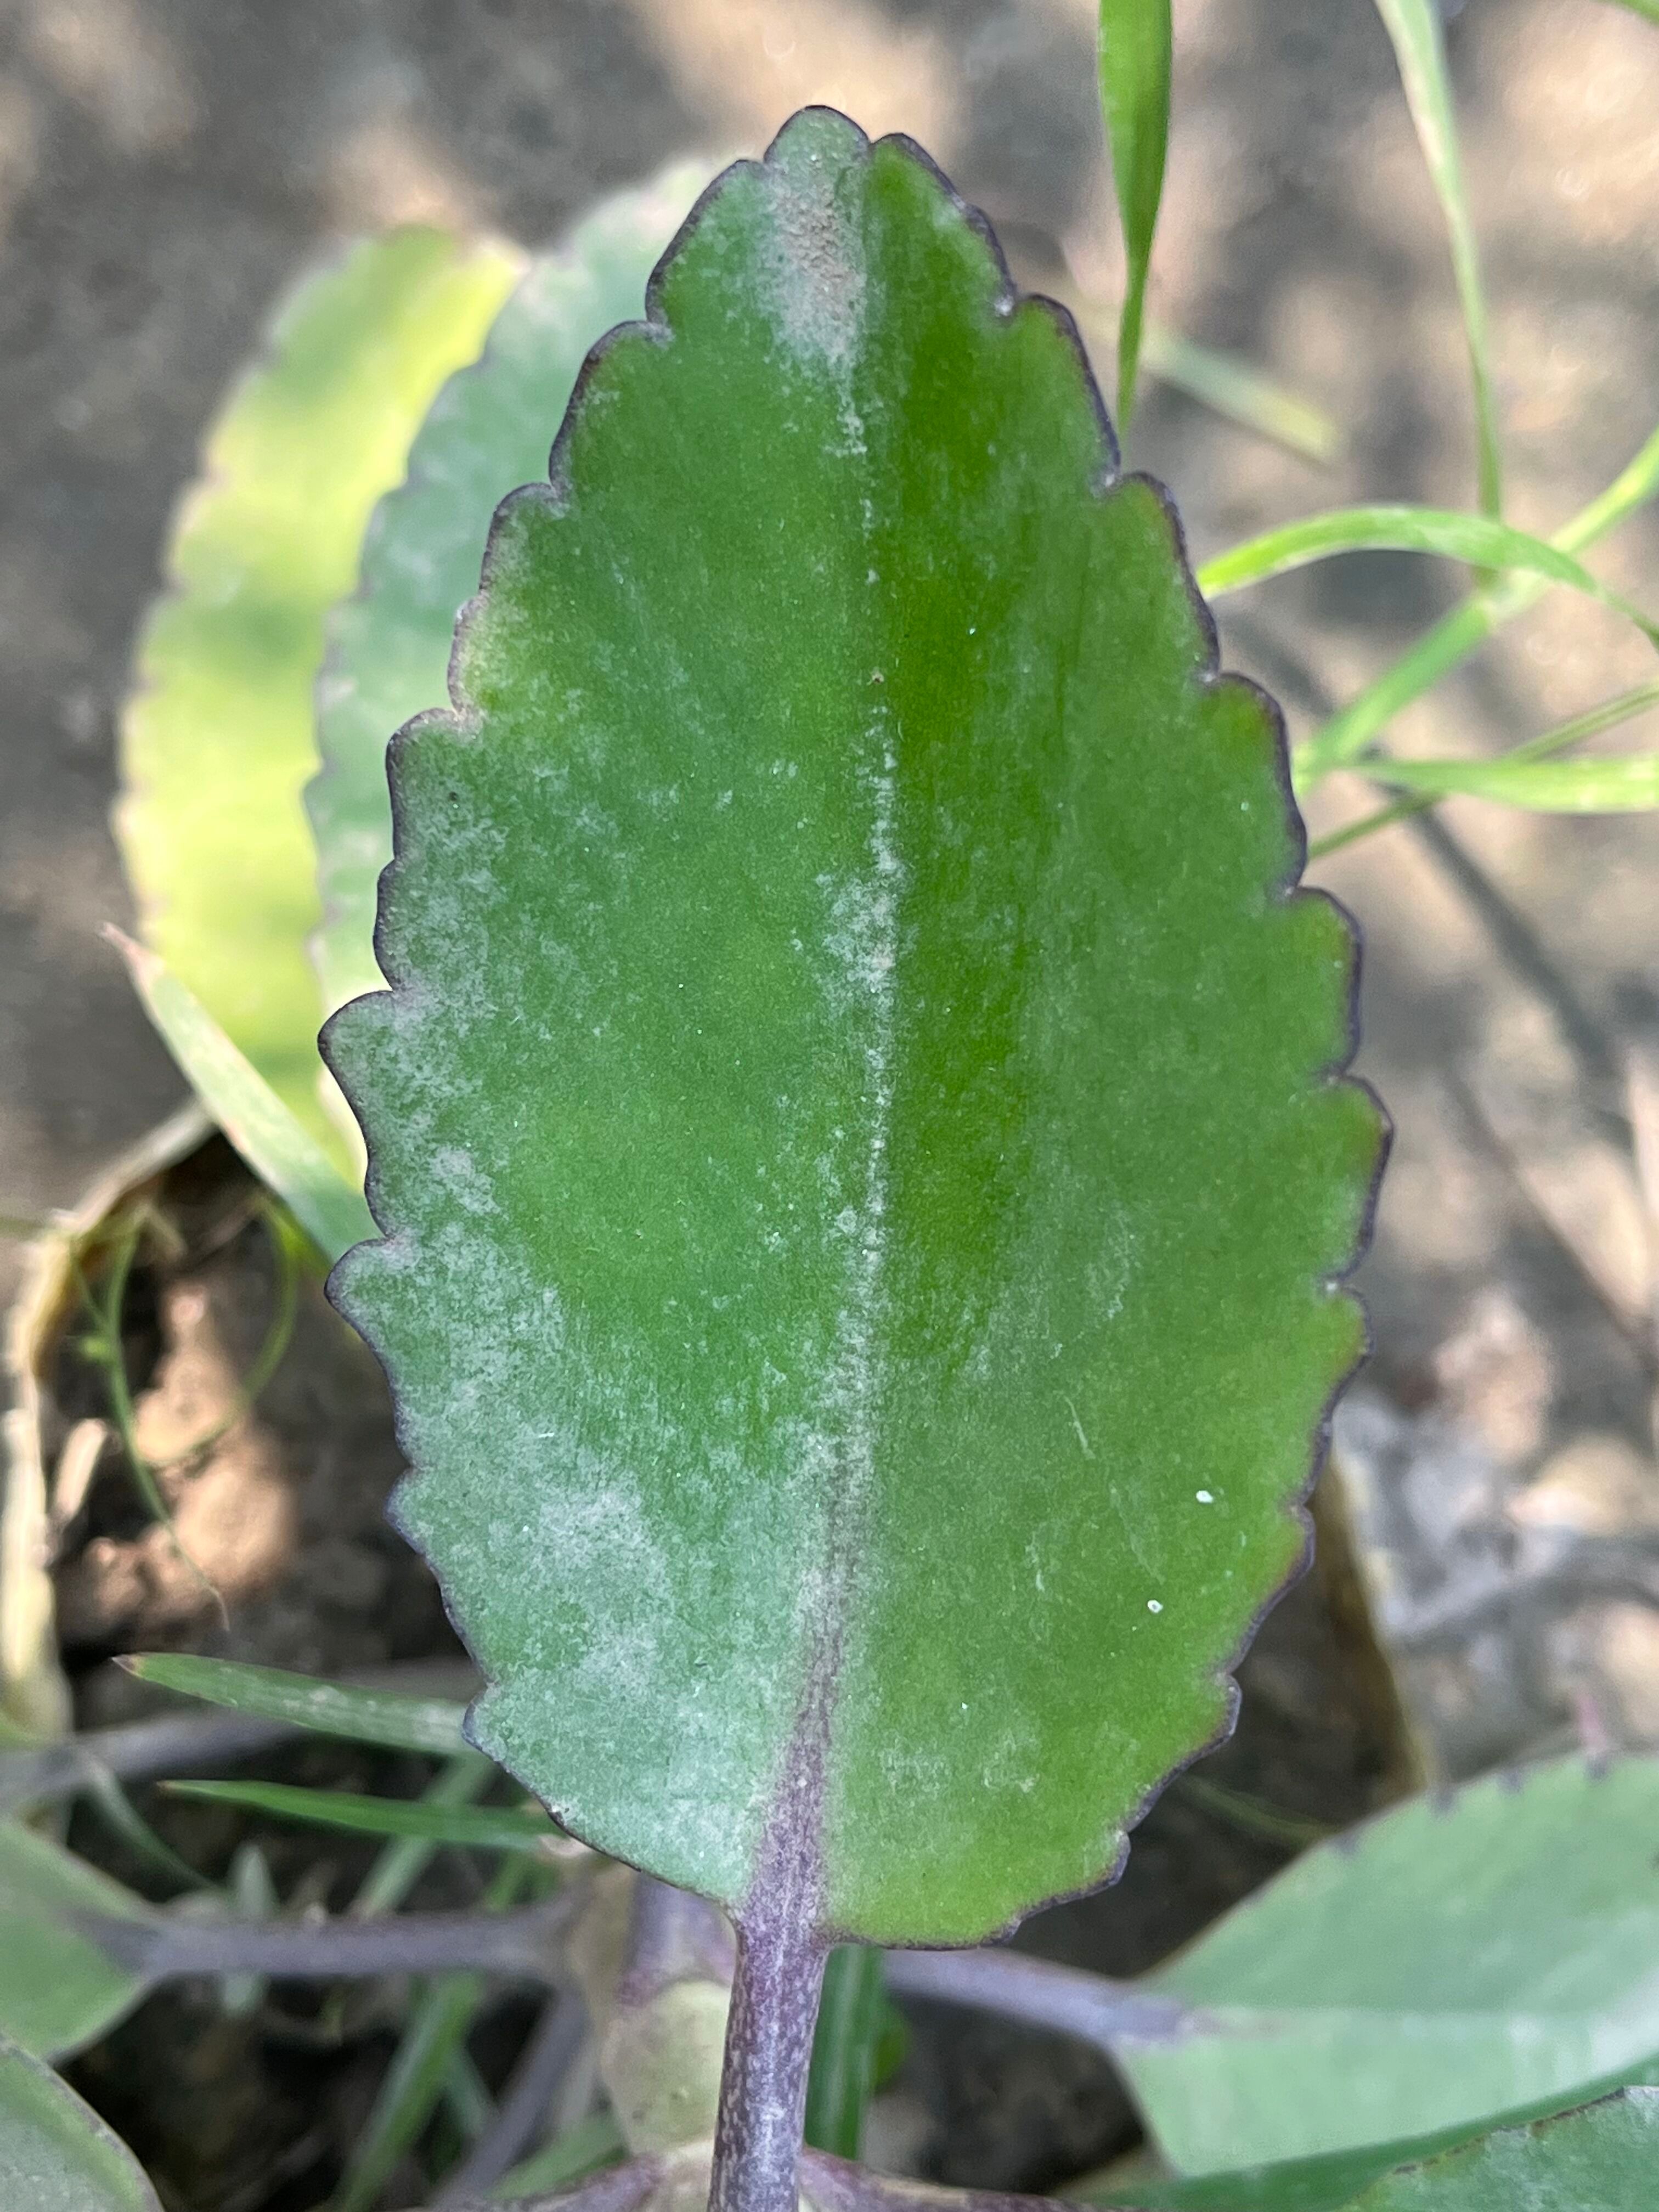
Plant species: kalanchoe-pinnata